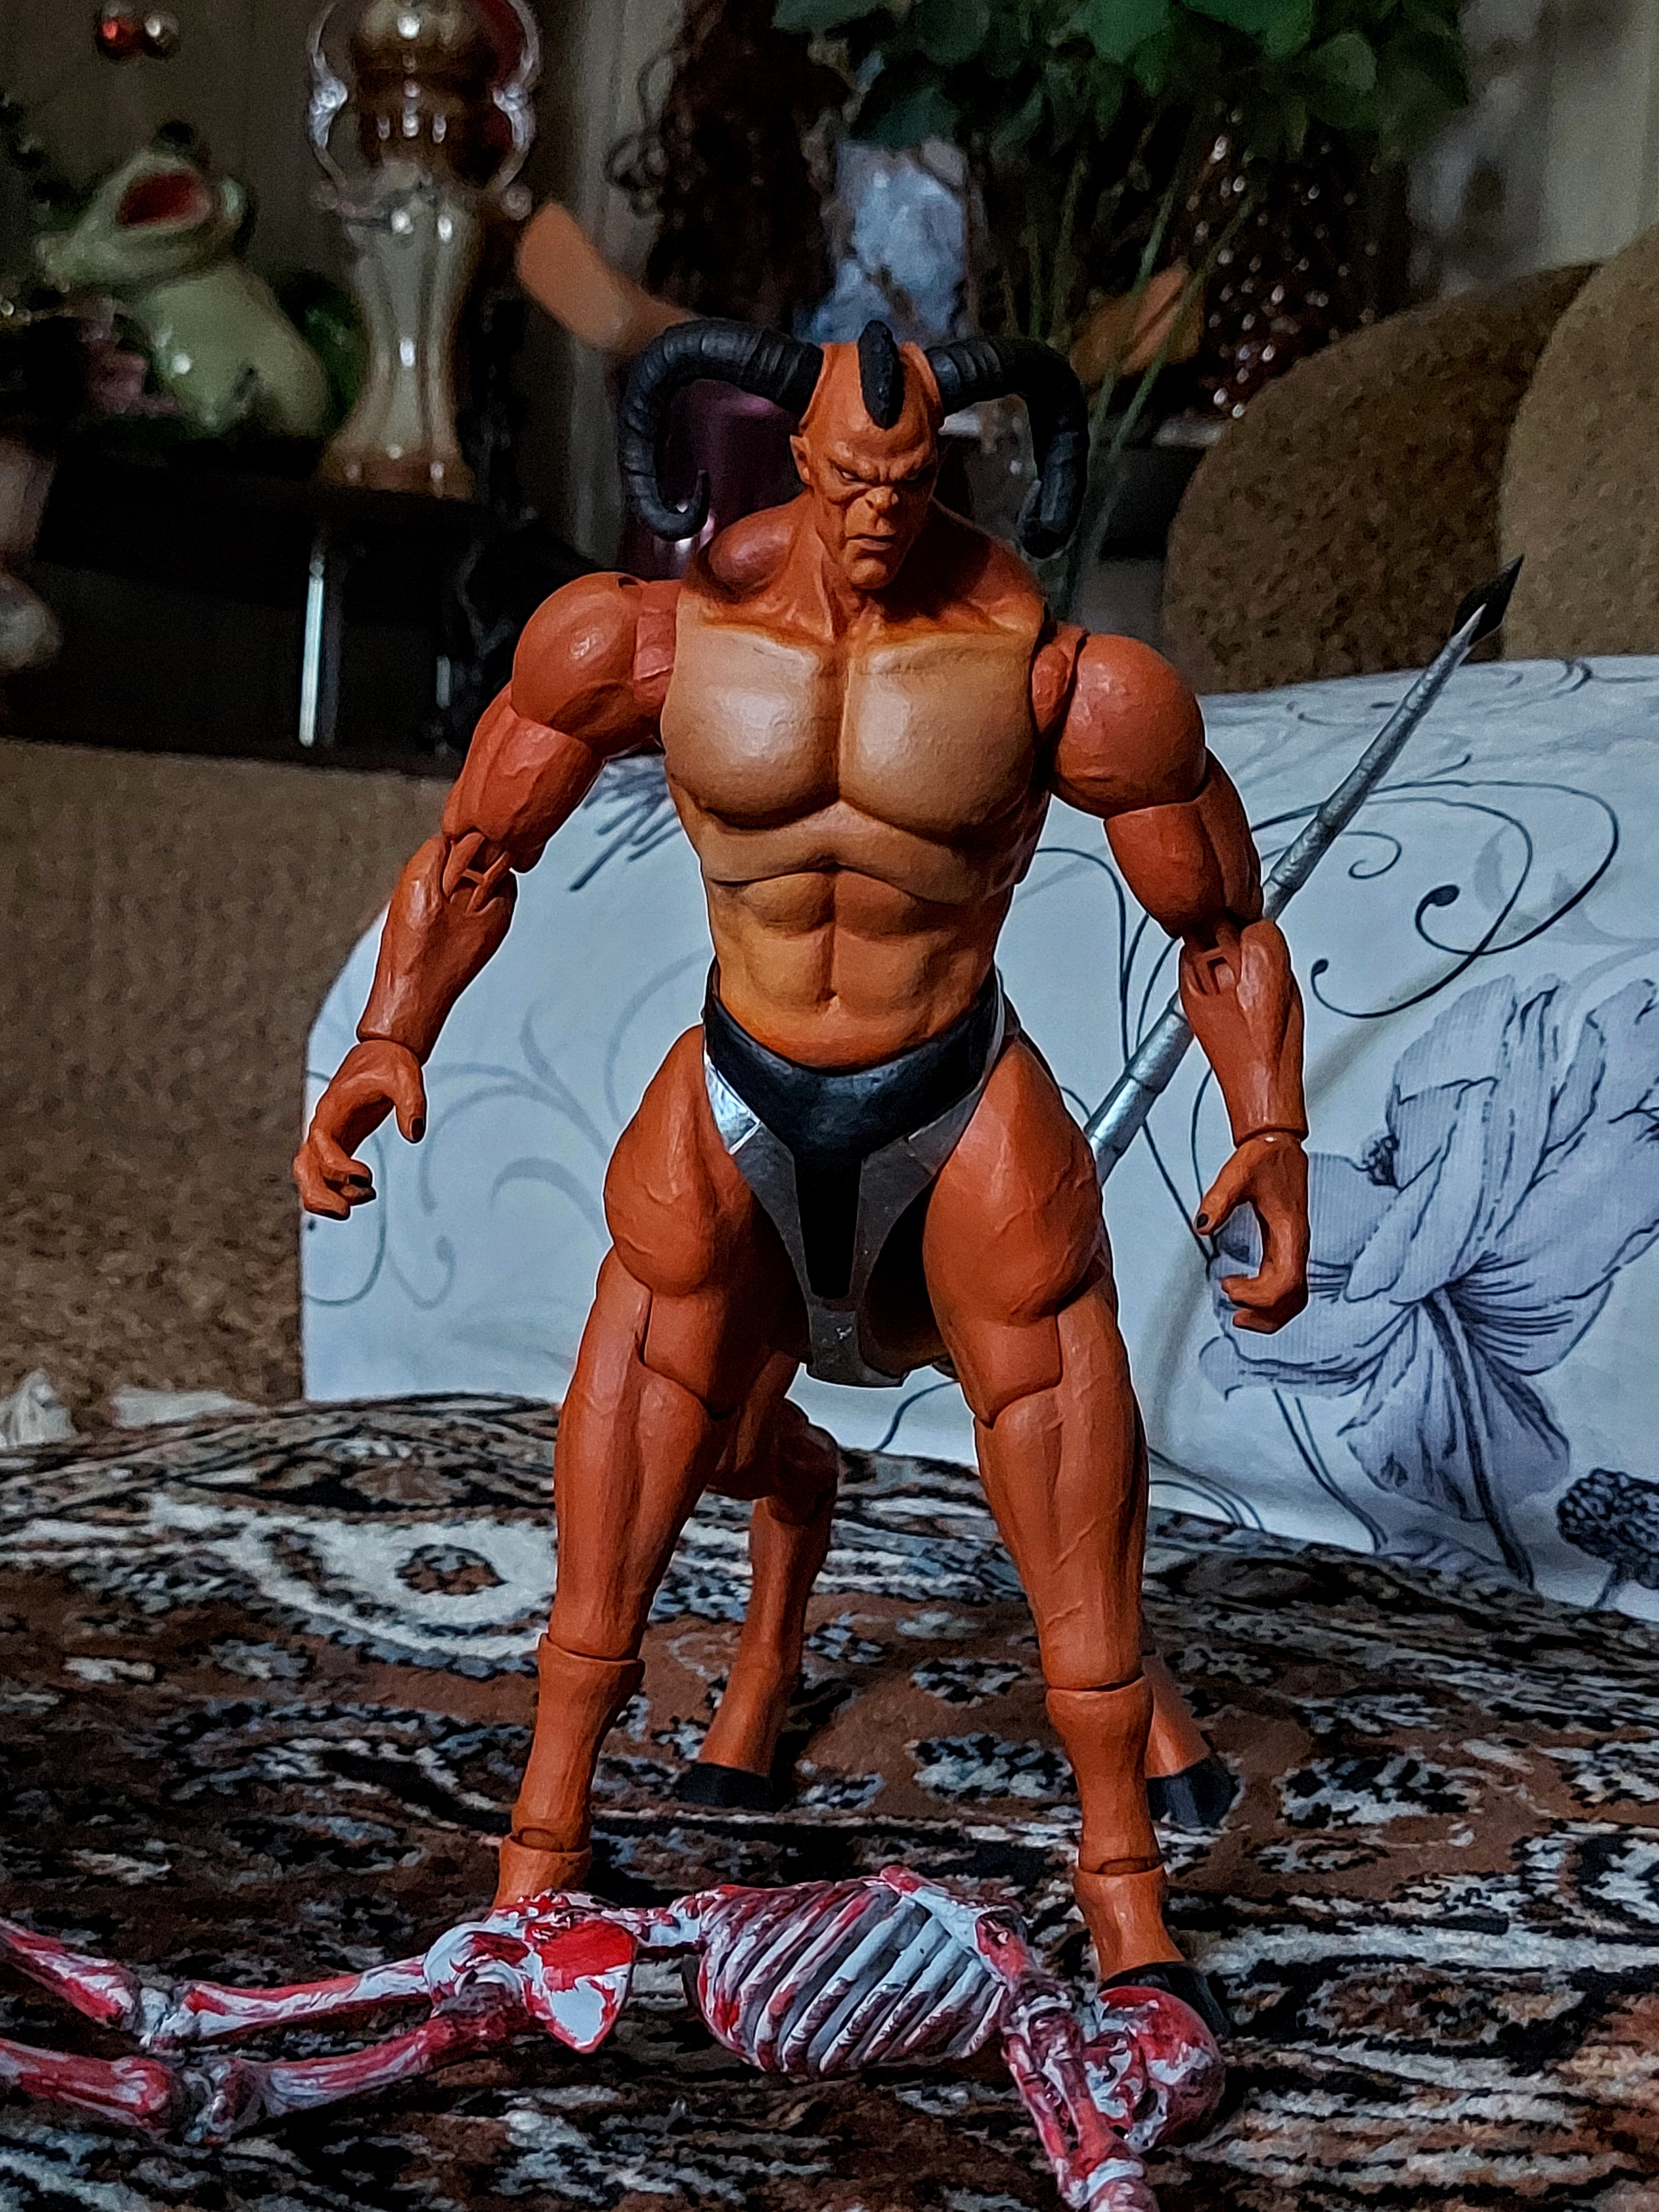
Shokan, storm, collectibles, warrior, fighter, action, figure, human body, toy, bodybuilder, cartoon, chest, thigh, art, cg artwork, bodybuilding, fictional character, trunk, event, action figure, Barechested, fiction, carmine, illustration, human leg, abdomen, flesh, machine, hero, action film, figurine, competition event, painting, graphics, robot, metal, superhero